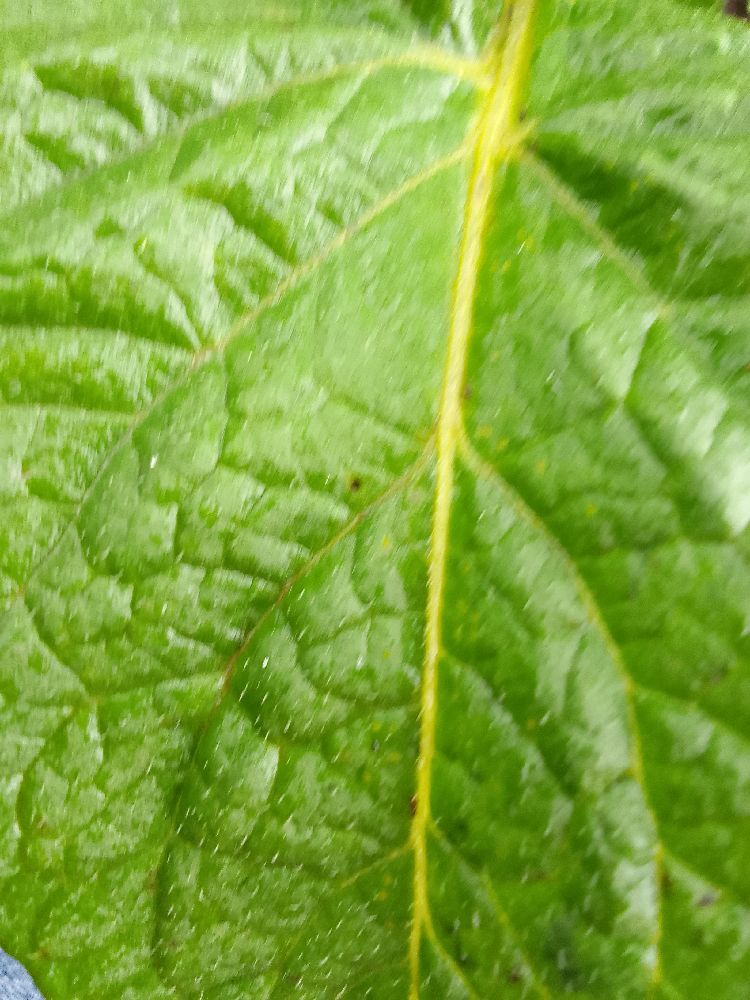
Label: Healthy